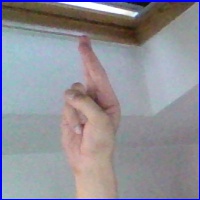
Letra: R